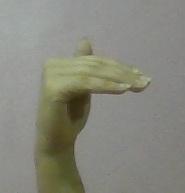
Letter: khaa